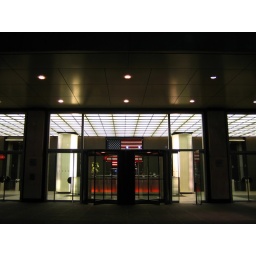
The ubiquitous blank face of an office building in the international style.